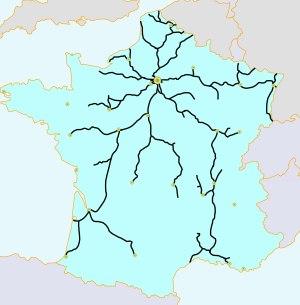
En France, le transport ferroviaire est marqué par une nette prédominance du trafic voyageurs, tiré en particulier par la grande vitesse ferroviaire, par rapport au trafic fret.